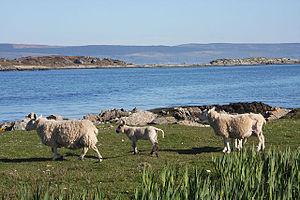
Gigalum Island est une île du Royaume-Uni située en Écosse.
Lîle de Gigha est une petite île à proximité de la côte ouest de la péninsule du Kintyre en Écosse. L'île fait partie de la division administration d'Argyll and Bute et a une population d'environ 150 habitants, la plupart parlant gaélique. Le climat est doux avec des heures d'ensoleillement supérieures à la moyenne et des sols fertiles. Gigha a une longue histoire, puisqu'elle est habitée continuellement depuis les temps préhistoriques. Son rôle fut important durant le royaume de Dalriada et en tant que terre ancestrale du clan MacNeill. L'île tomba sous le contrôle des Scandinaves et des seigneurs des Îles avant d'être incorporée dans l'Écosse moderne, et vécut de nombreux conflits durant l'époque médiévale.